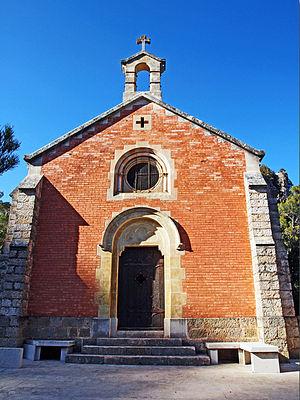
L'église Notre-Dame-de-Grâces de Cotignac, ou le sanctuaire Notre-Dame des Grâces, est une église catholique située à Cotignac dans le département français du Var, en région Provence-Alpes-Côte d'Azur. L'église est construite en 1519 après les apparitions de Notre-Dame de Grâces à un simple paysan, sur ce même lieu. Des religieux sont affectés au sanctuaire et très rapidement rattachés à la congrégation de l'Oratoire.
Les apparitions de Notre-Dame de Grâces de Cotignac ou de Notre-Dame des Grâces, désignent les deux apparitions mariales survenues dans le village de Cotignac, les 10 et 11 août 1519. Suite à cet événement, une grande procession est réalisée un mois plus tard, et le 14 septembre, la construction d'une église est débutée.
Le diocèse de Fréjus-Toulon est une église particulière de l'Église catholique en France.
Le vœu de Louis XIII est un ensemble de promesses et d'actes de dévotion effectués par le roi de France Louis XIII entre 1632 et 1638. À plusieurs reprises, il s'engagea à consacrer son royaume à Notre-Dame, si elle lui accordait la grâce d'avoir un héritier pour lui succéder sur le trône de France. La grossesse d'Anne d'Autriche en 1638 fut interprétée comme la réponse divine à ses prières et à celles de la reine. Le roi tint sa promesse : le 10 février 1638, il signa et publia le texte solennel d'un édit de consécration à Saint-Germain-en-Laye. Le futur Louis XIV naquit le 5 septembre 1638.